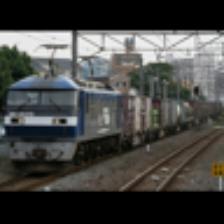
Label: NonHuman